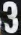
Number: 3